KXFN

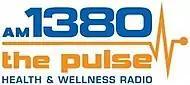
The Pulse's logo

On January 6, 2017, KXFN returned to the air and launched a health and wellness talk format, branded as "1380 The Pulse". The health talk format lasted less than a year. On October 16, 2017, KXFN changed to conservative talk, branded as "The Answer". WSDZ, which had been carrying Salem's conservative talk line-up, simultaneously flipped to urban gospel.